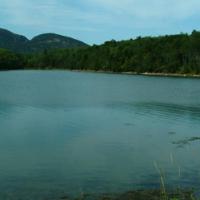
Weather: cloudy or overcast